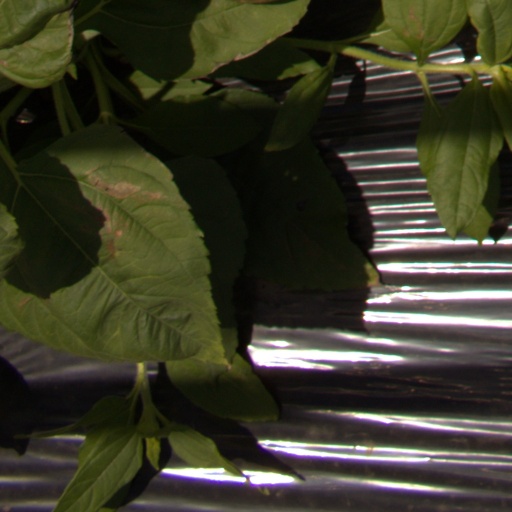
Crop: Jerusalem artichoke